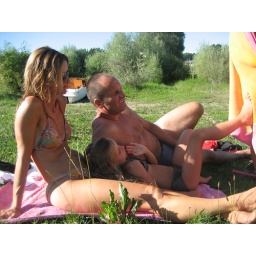
swimming in the lake